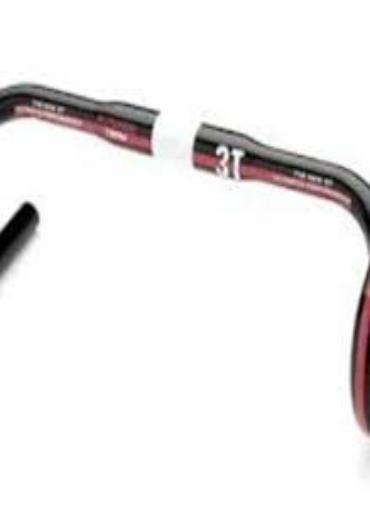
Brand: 3t cycling
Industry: Sports